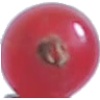
Label: Redcurrant 1